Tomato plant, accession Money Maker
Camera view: tilt-top (135 deg); turntable rotation: 180 degrees
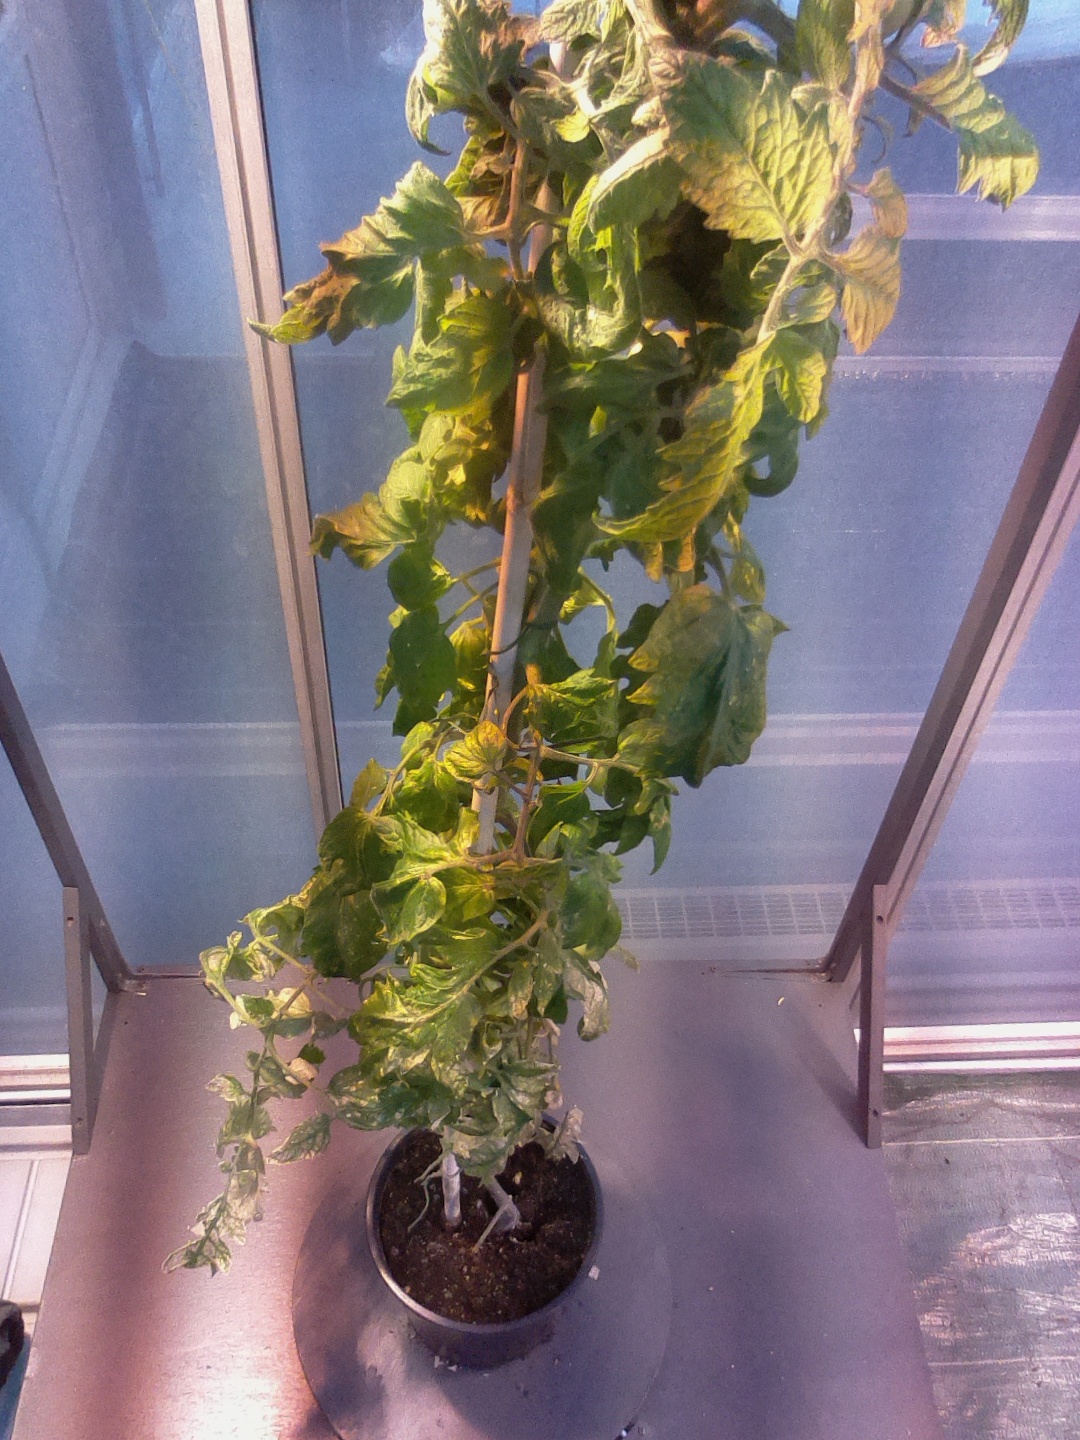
BBCH growth stage 79: 90% -100% of final fruit size